Ron Heath

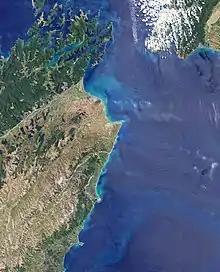
Cook Strait and the upper east coast of New Zealand's South Island. Heath quantified the tidal mechanics of the region.

He had significant involvement in oceanographic organisations including presidency of the N.Z. Marine Sciences Association, membership of the IUGG Tsunami Committee and the SCOR Working Group on General Circulation of the Southern Ocean.